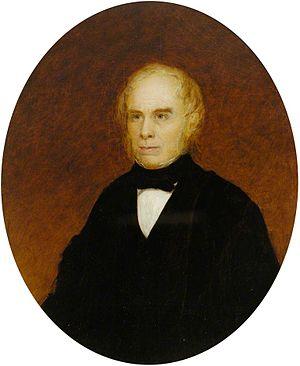
William MacGillivray était un naturaliste et ornithologue écossais.